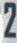
Number: 2